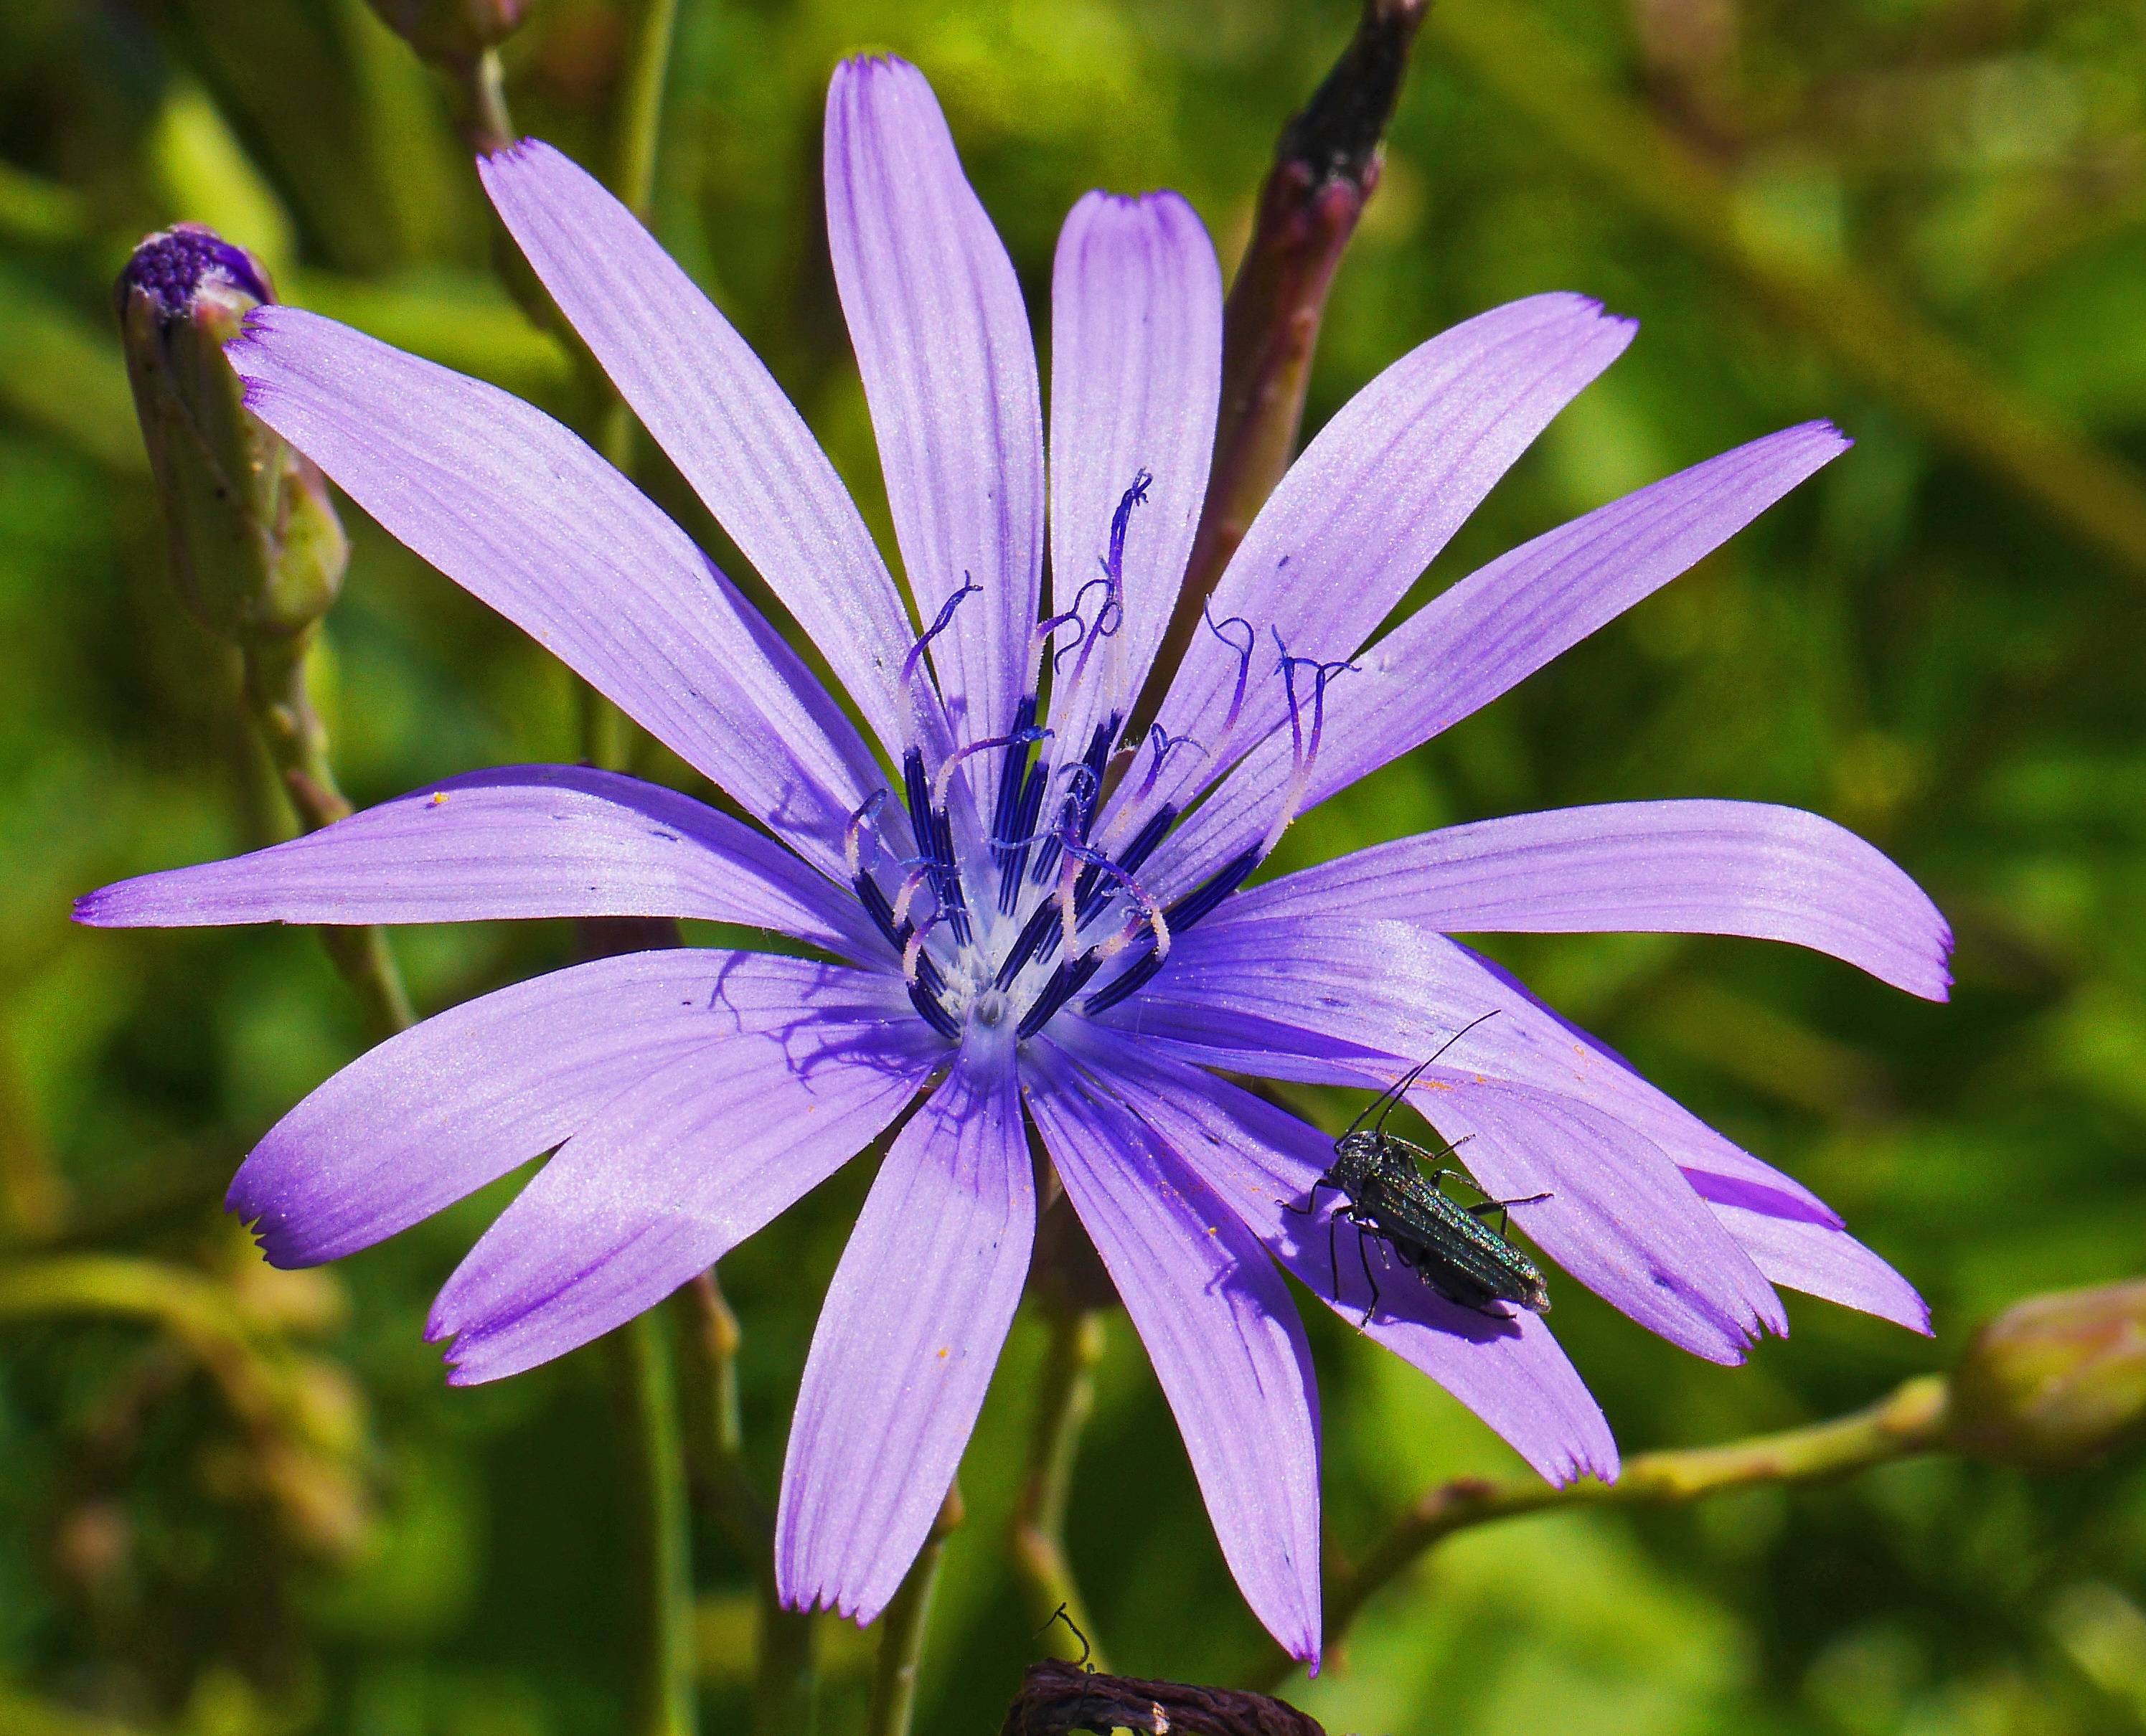
blossom, plant, flower, petal, food, herb, produce, vegetable, insect, botany, blue, altitude, close, flora, wildflower, chicory, filigree, composites, macro photography, south of france, flowering plant, alpine flowers, daisy family, mountain flower, alpine flower, high position, maritime alps, distinctive, blue cos, lactuca perennis, land plant, leaf vegetable